Archie Ross

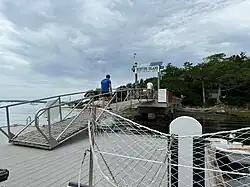
The Bustins Island Archie Ross Public Landing (2023)

Archie Elbert Ross (March 8, 1924 – February 24, 2002) was an American sea captain and shipwright. He was captain of the ferry which runs between Bustins Island and South Freeport, Maine, for over fifty years. Bustins Island's public landing is now named for him.